Till the End of the Night

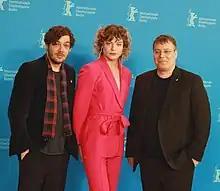
Lead actors Timocin Ziegler and Thea Ehre with the director Christoph Hochhäusler (L to R)

The film was shot from 3 May 2022 to 22 June 2022 in Frankfurt am Main, Cologne. In September 2022, the film was reported to be in the post-production with the autumn of 2023 as a target date for release. It is the fifth collaboration between the director Christoph Hochhäusler and the producer Bettina Brokemper.